Sherpa people

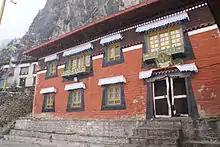
Thame Gompa is one of numerous Sherpa monasteries in Nepal

According to oral Buddhist traditions, the initial Tibetan migration was a search for a beyul (Buddhist pure-lands). Sherpa practised the Nyingma ("Ancient") school of Buddhism. Allegedly the oldest Buddhist sect in Tibet, founded by Padmasambhava (commonly known as Guru Rinpoche) during the 8th century, it emphasizes mysticism and the incorporation of local deities shared by the pre-Buddhist Bön religion, which has shamanic elements. Sherpa particularly believe in hidden treasures and valleys. Traditionally, Nyingmapa practice was passed down orally through a loose network of lay practitioners. Monasteries with celibate monks and nuns, along with the belief in reincarnated spiritual leaders, are later adaptations.